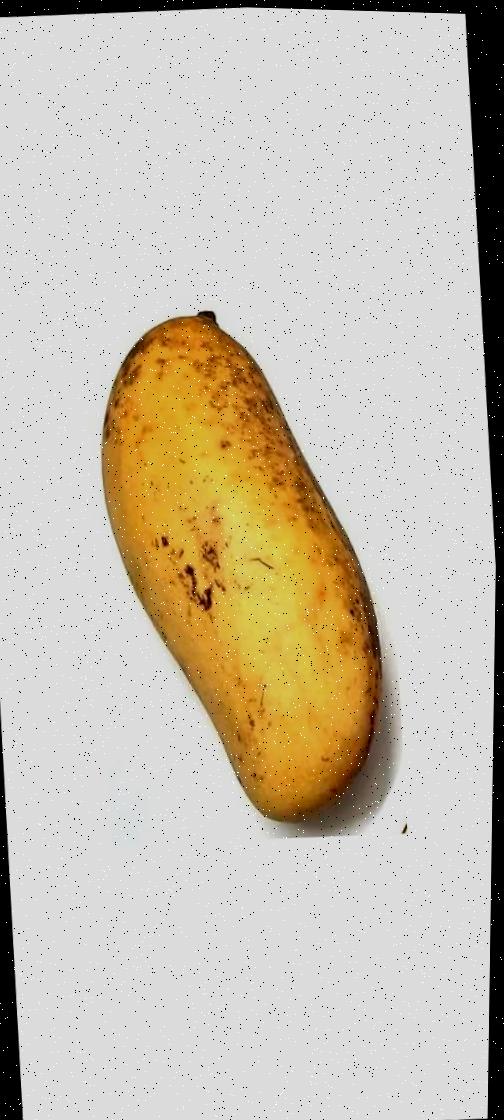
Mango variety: Banana Mango